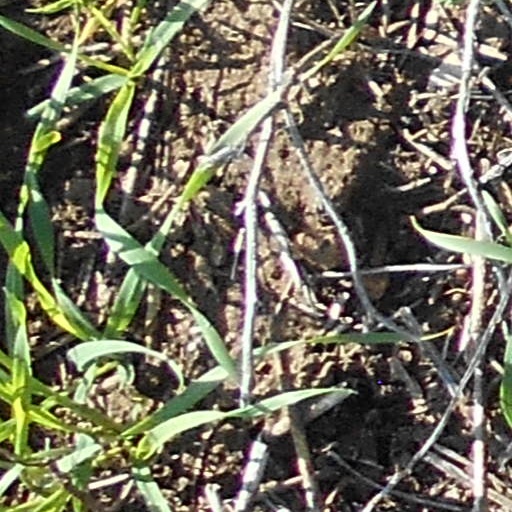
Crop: wheat